Benson's Wild Animal Farm

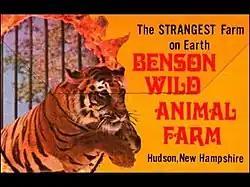

Benson's Wild Animal Farm was a private zoo and amusement park in Hudson, New Hampshire, United States. It opened to the public in 1926 and closed in 1987, after having been renamed New England Playworld for its final year. The state of New Hampshire acquired the property in 1989 and transferred it to the town of Hudson in 2009. It has been redeveloped as a public park and nature area.